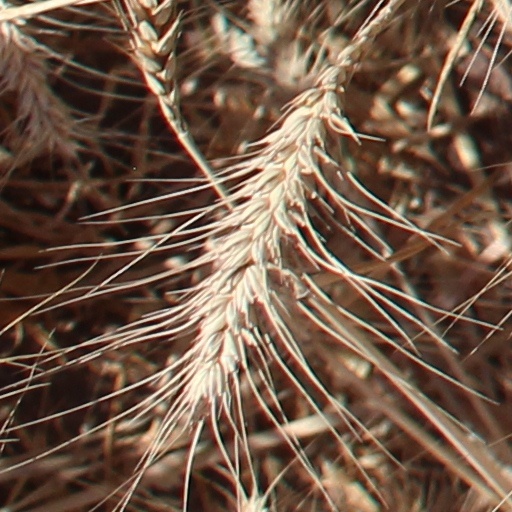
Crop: wheat